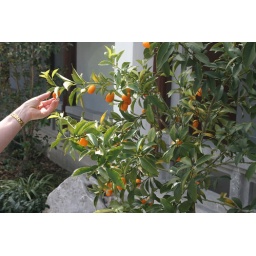
Unusual fruit on a tree in the Huntington